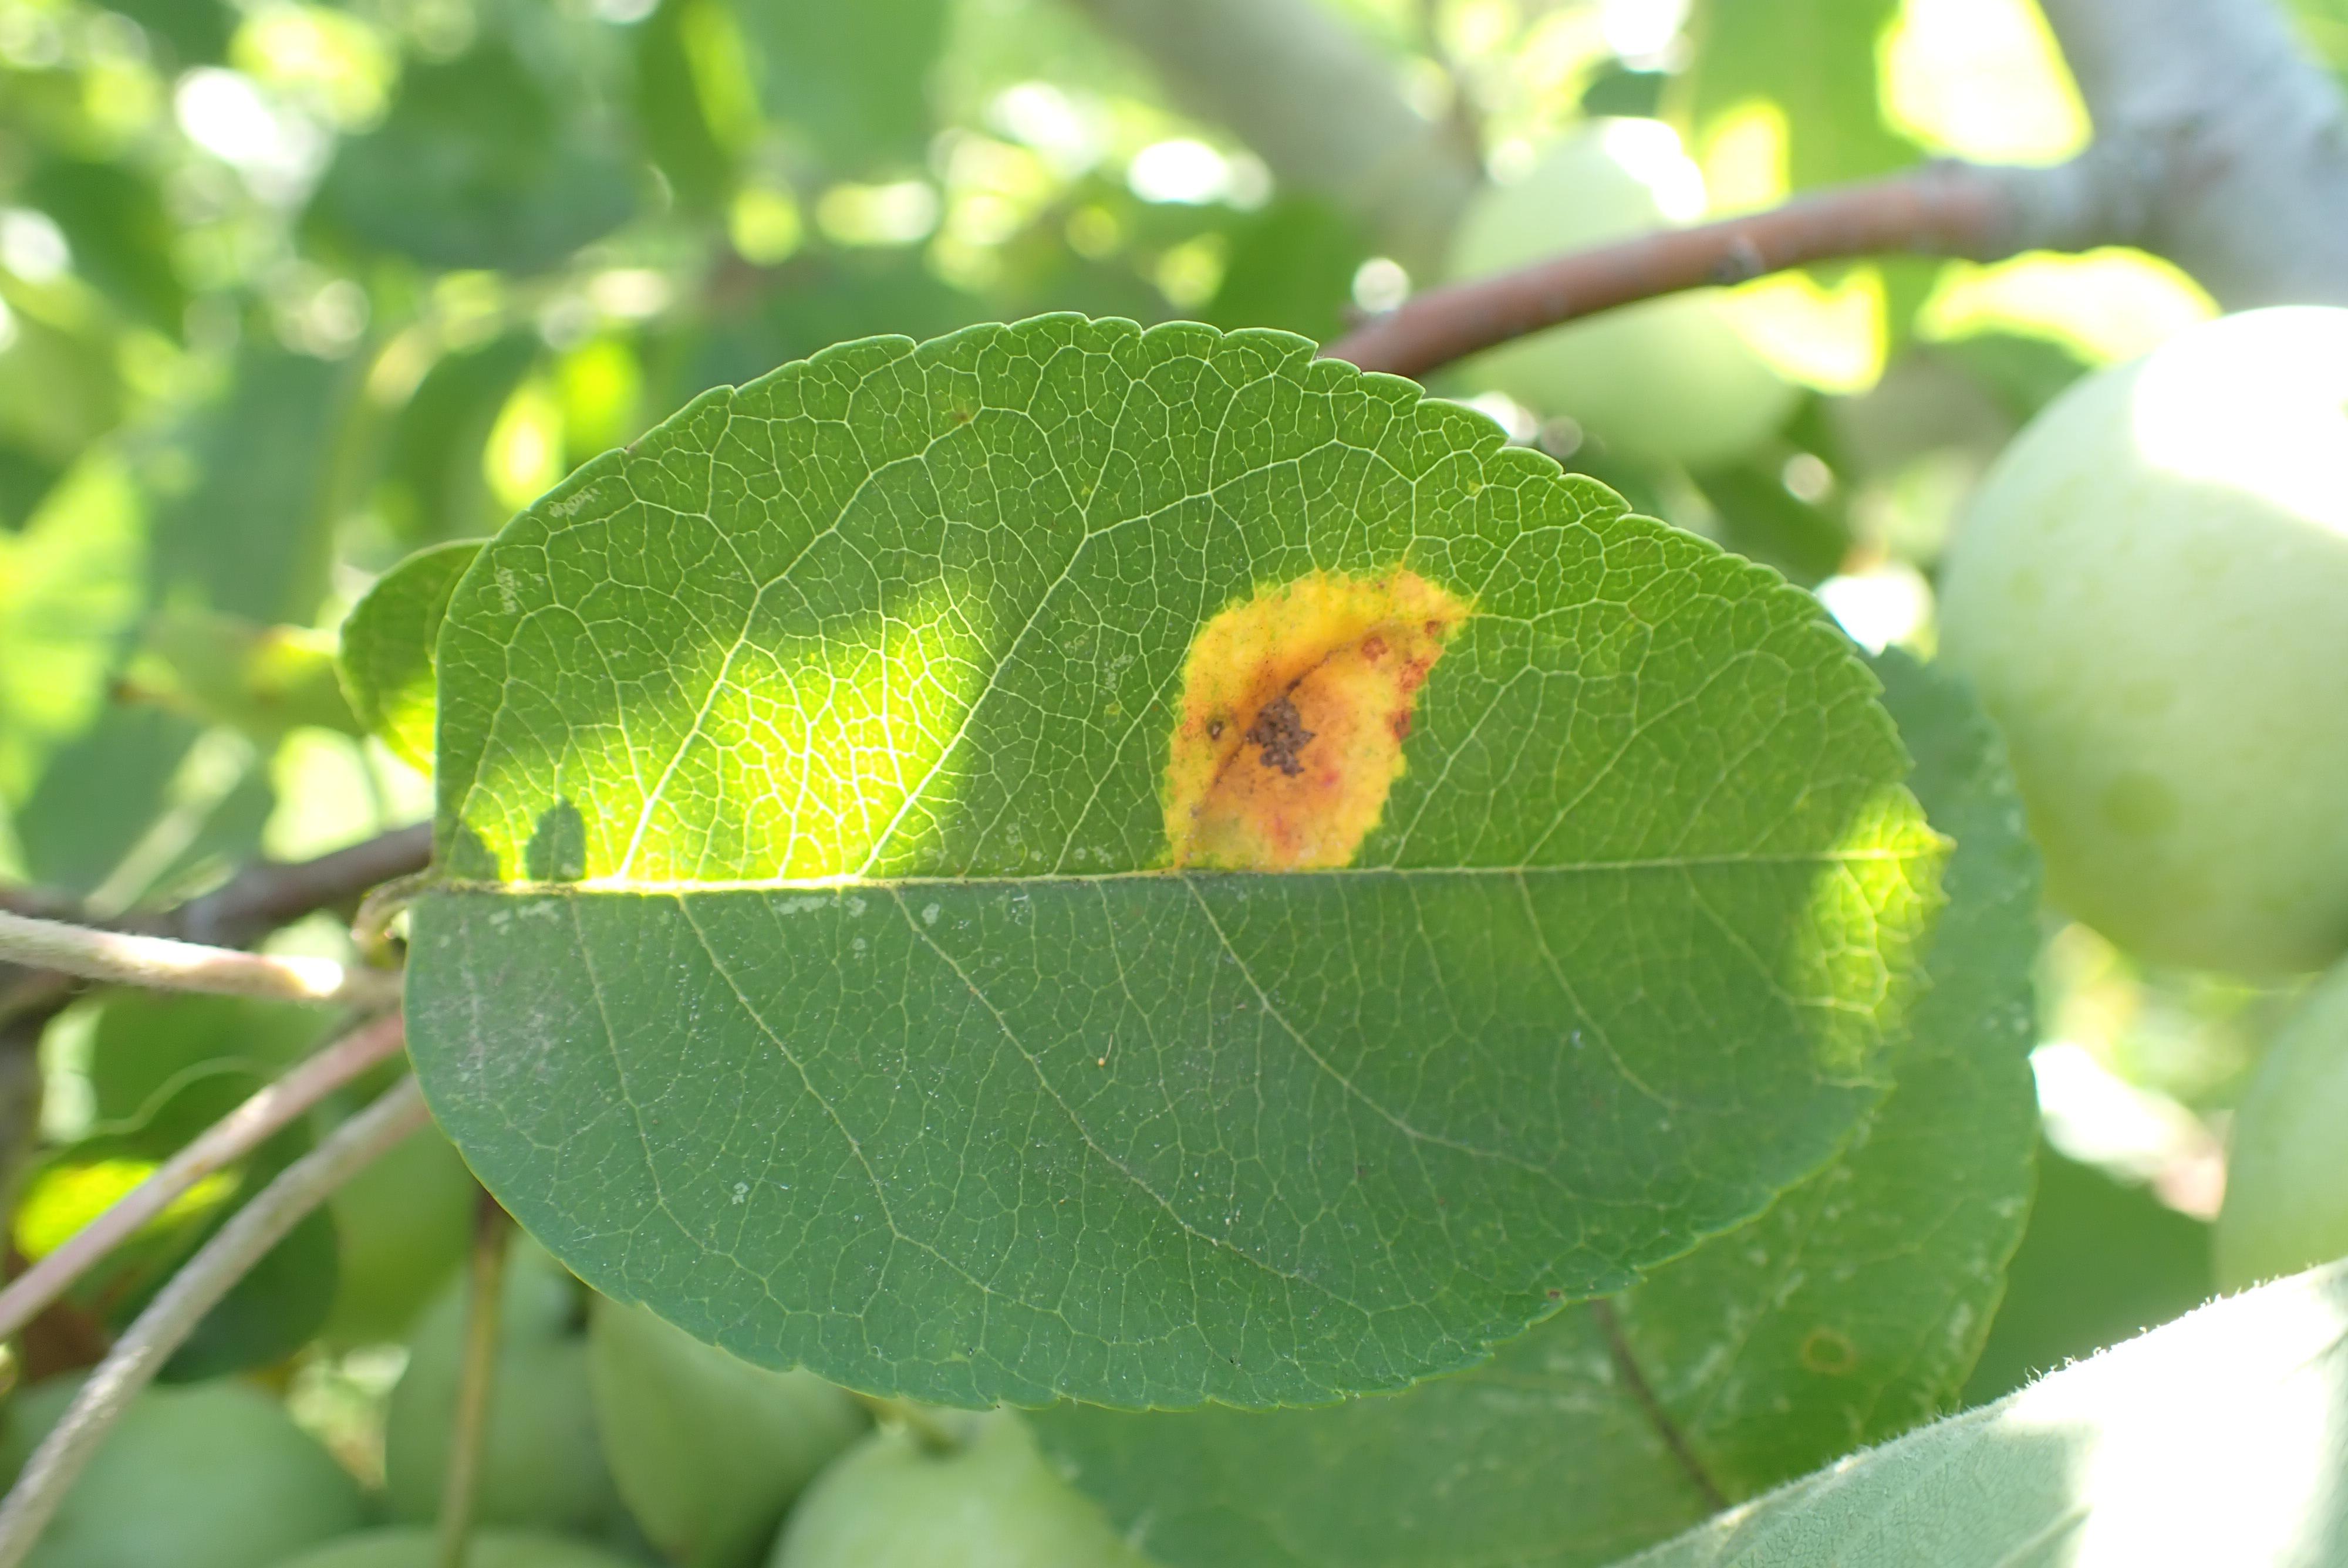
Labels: complex